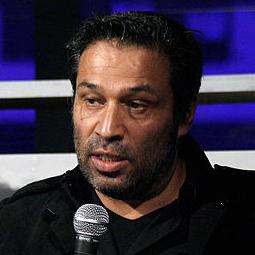
Age: 51